Alexander Allan (locomotive engineer)

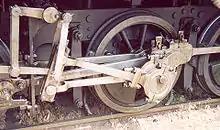
Allan valve gear, seen here fitted to an early Austrian locomotive

Allan made a number of inventions, including a balanced slide valve, but the best-known is his straight-link valve gear of 1855.